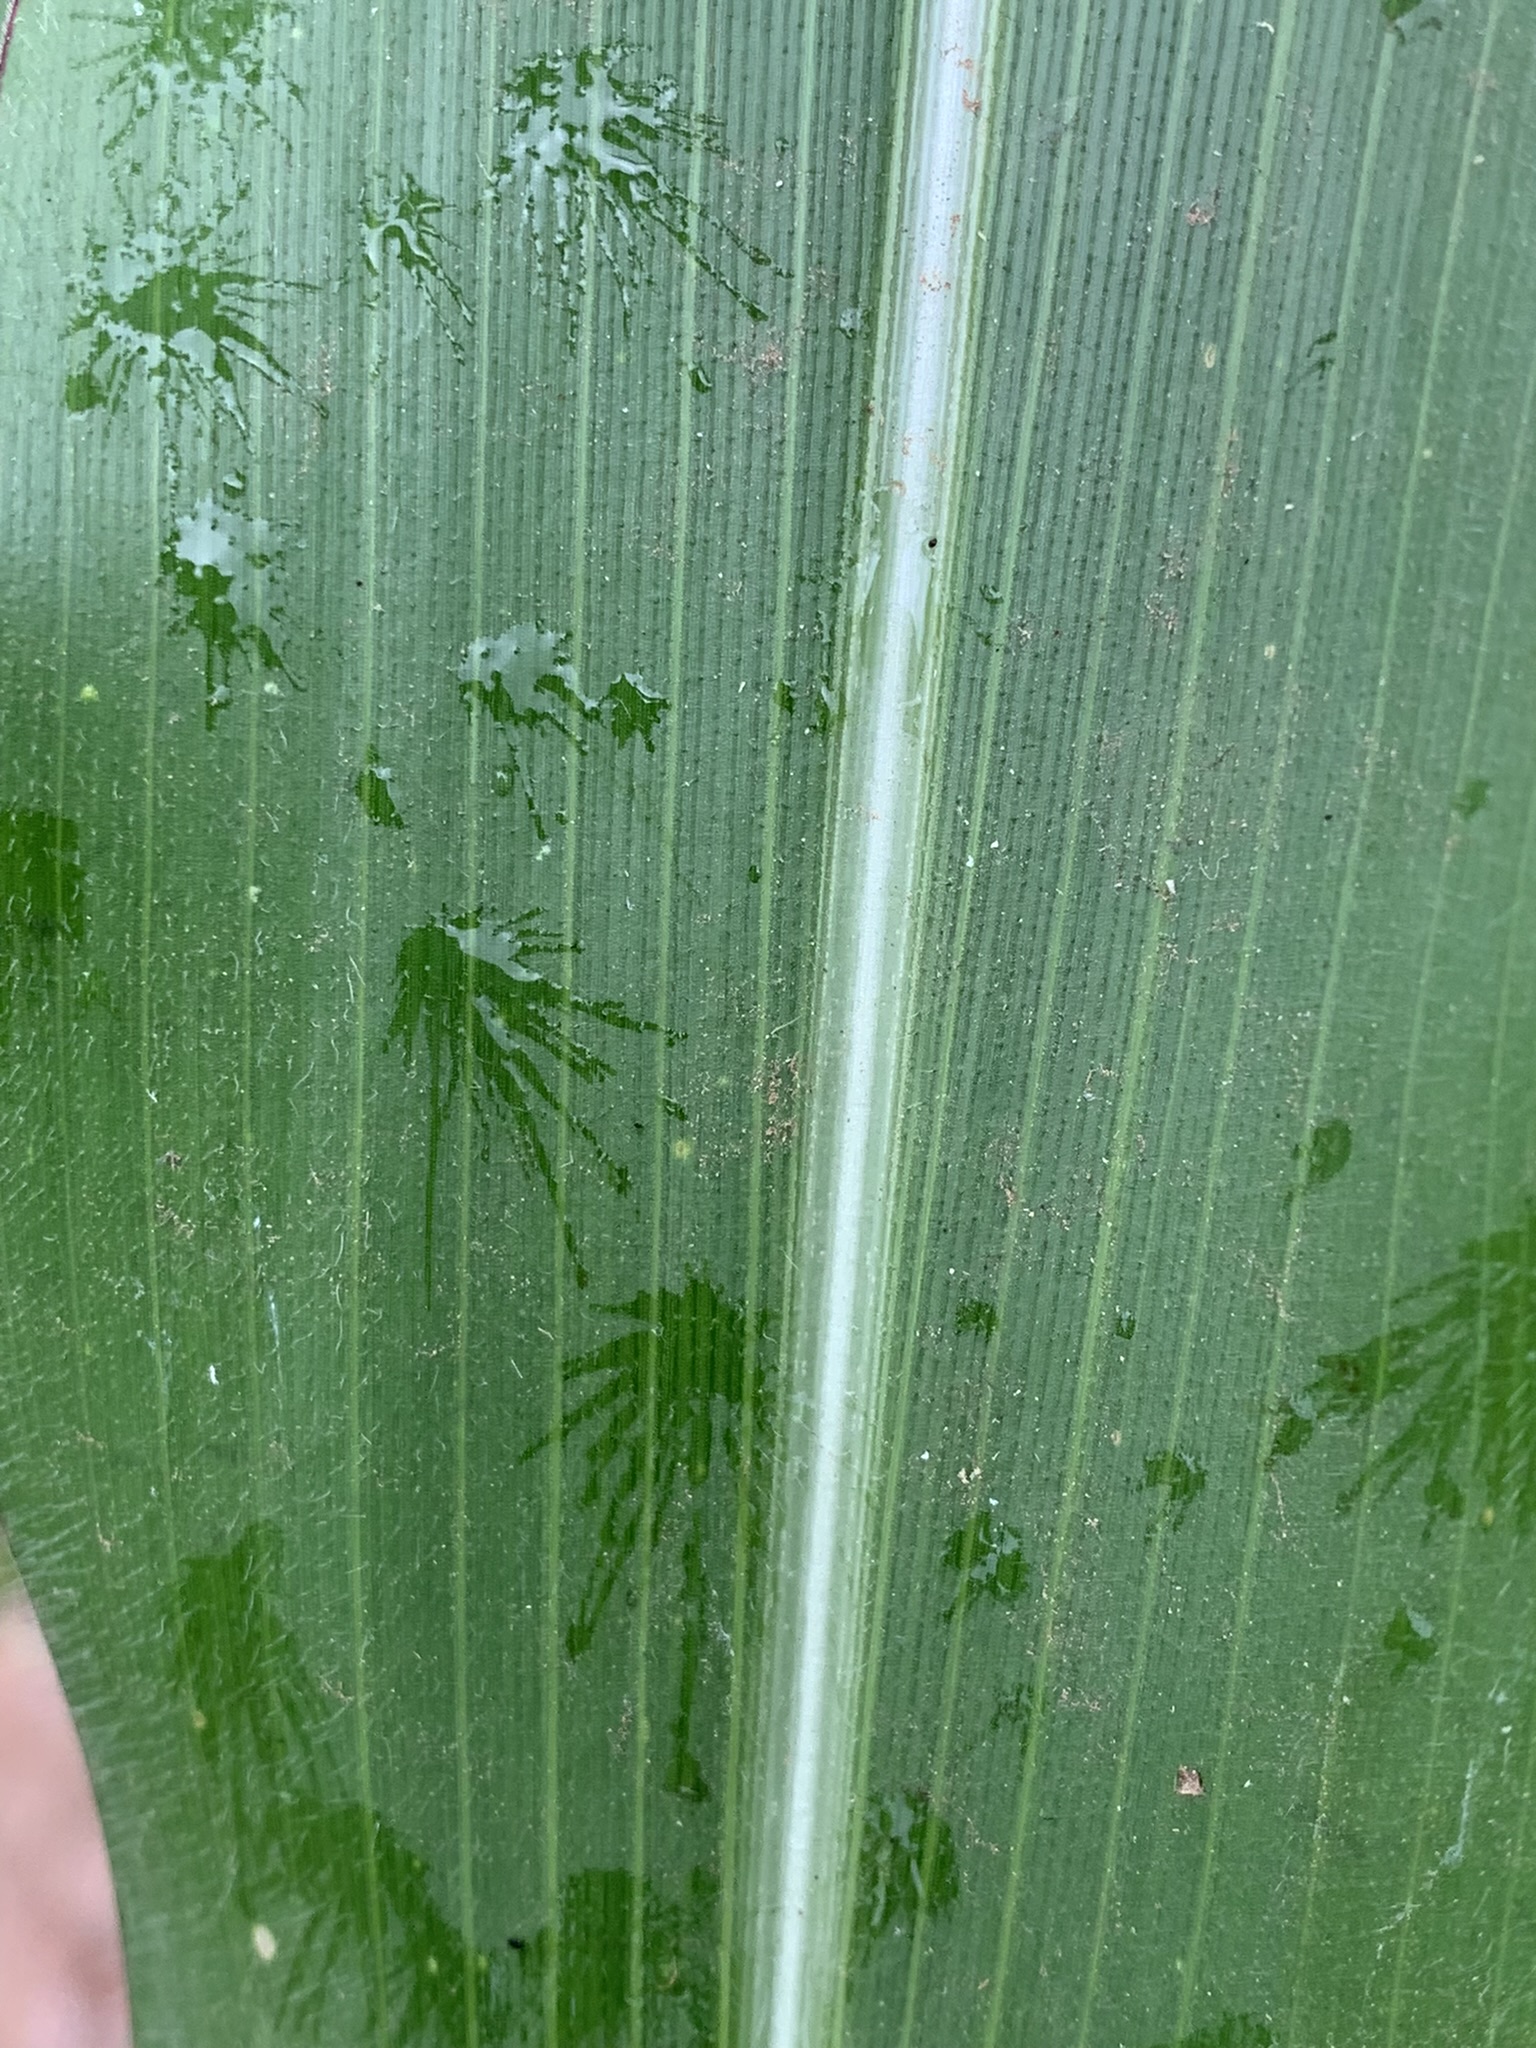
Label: Healthy